Margret Suckale

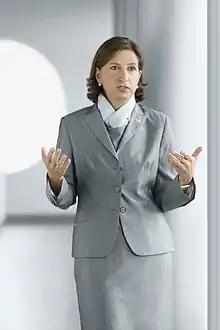
Margret Suckale

Margret Suckale (born May 31, 1956, in Hamburg) is a German manager and lawyer best known for her work as a member of the board of Deutsche Bahn AG.